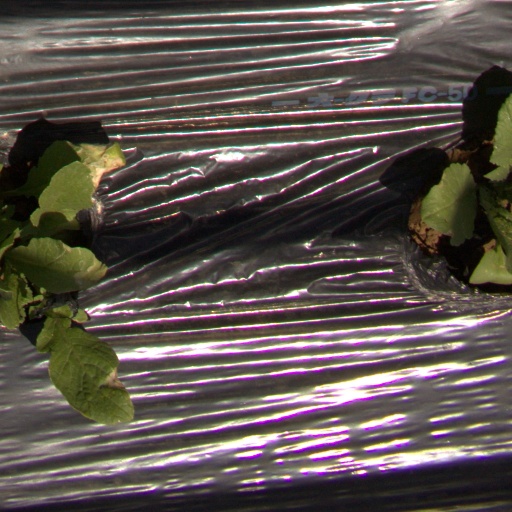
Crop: Jerusalem artichoke